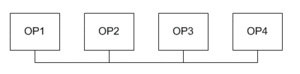
Synthèse FM à 4 opérateurs - algorithme 8
Brevetée par l'ingénieur John Chowning en 1973 au CCRMA de Stanford, la synthèse FM est un procédé de synthèse sonore qui utilise la modulation de fréquence. Le brevet a été par la suite racheté par Yamaha qui l'a utilisé dans le synthétiseur DX7 et d'autres synthétiseurs qui l'ont suivi. L'intérêt principal de la synthèse FM est qu'avec seulement deux oscillateurs, elle permet de générer un son contenant un grand nombre de partiels. La synthèse FM a surtout été popularisée par Yamaha, mais est aussi utilisée chez d'autres constructeurs tels que Clavia avec son synthétiseur Nord Modular.